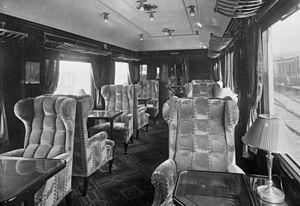
Le TEE Rheingold est un célèbre train qui assurait, à partir de 1928, la liaison entre la ville hollandaise de Hoek van Holland et la ville suisse de Bâle, en passant par l'Allemagne et le long du Rhin, sur une distance totale de 662 kilomètres. Meublé luxueusement, il tient son nom d'un opéra de Richard Wagner. Il est essentiellement actif dans l'entre-deux-guerres et reprend une partie de son service à partir des années 1950.